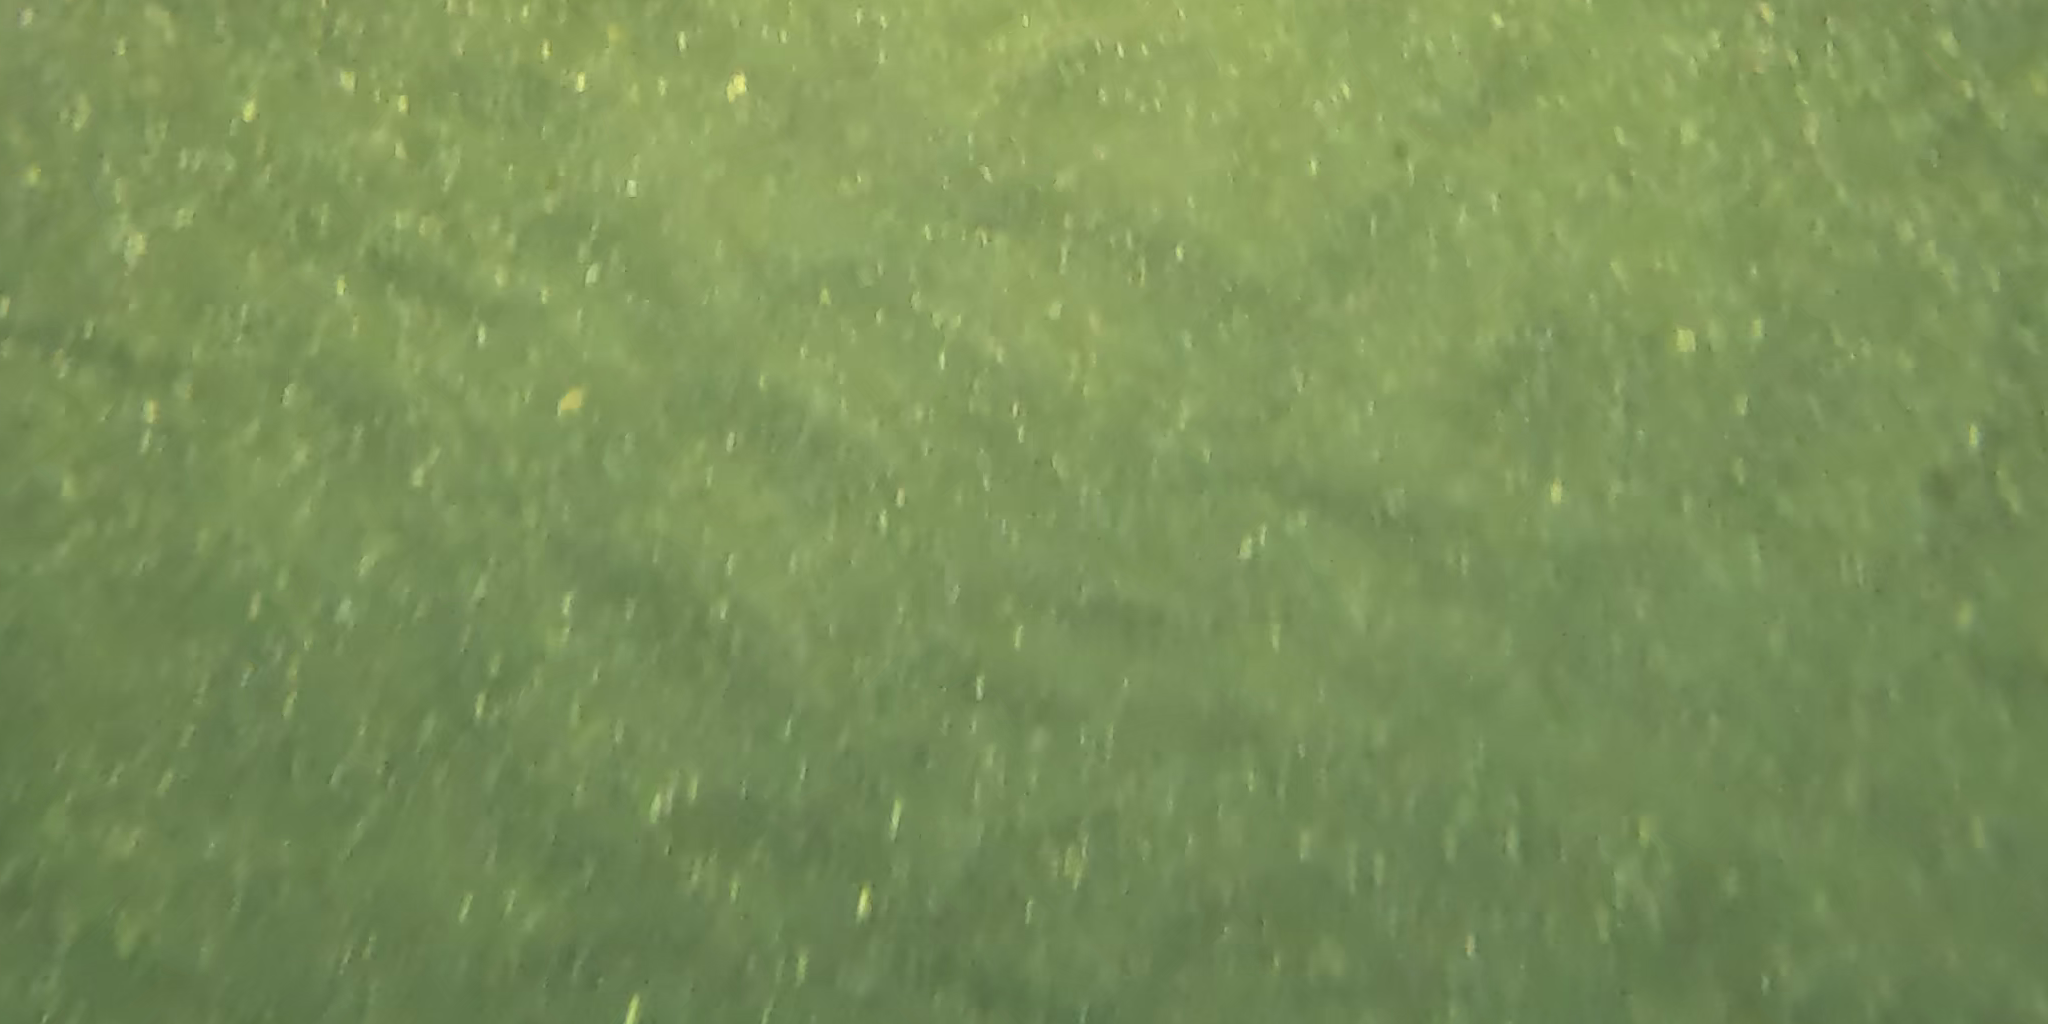
Seabed habitat: sand